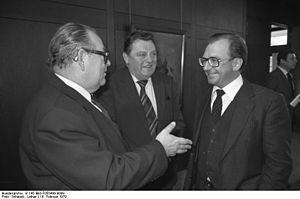
Franz Josef Strauss, né le 6 septembre 1915 à Munich et mort le 3 octobre 1988 à Ratisbonne, est un homme politique allemand membre de l'Union chrétienne-sociale en Bavière.